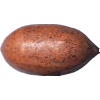
Label: nut_pecan